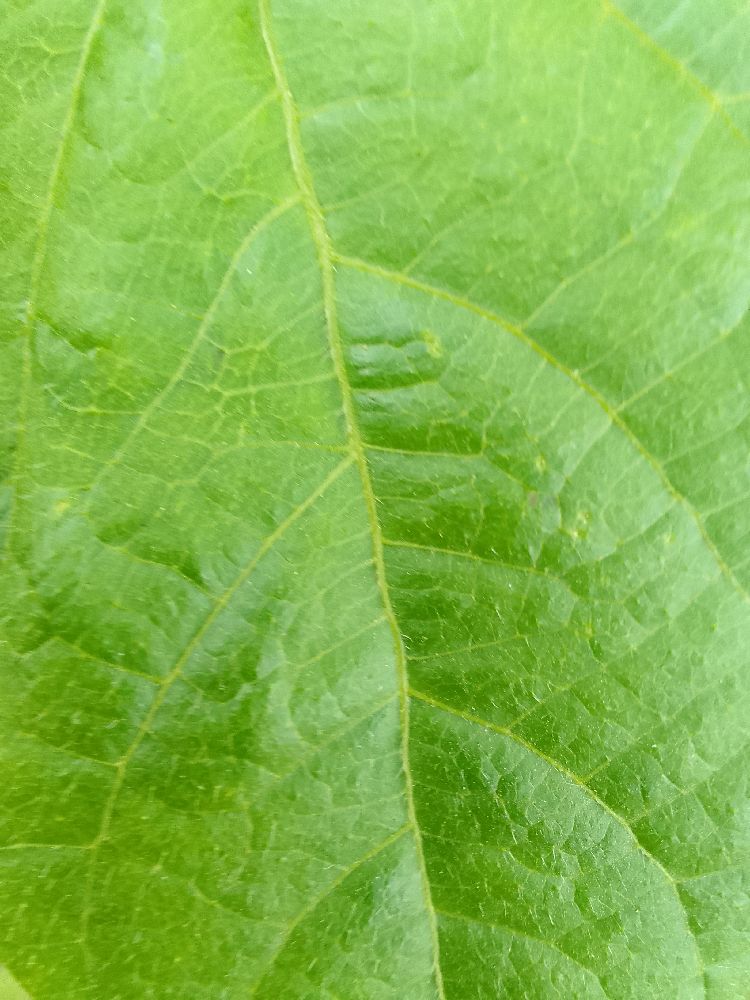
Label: healthy